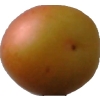
Label: cherry_wax